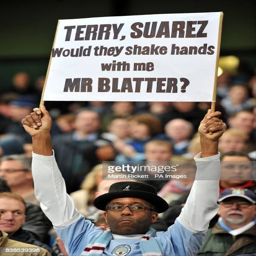
a fan in the stands with a sign aimed at president of organization leader